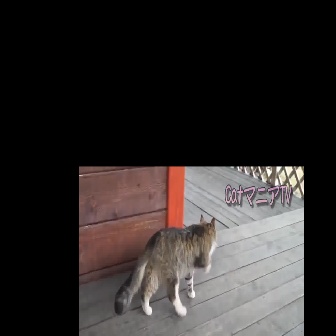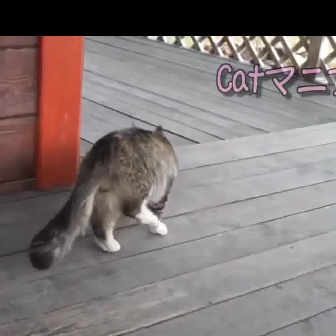
  Please identify the target specified by the bounding box [113,213,217,317] in the first image and locate it in the second image. Return the coordinates in [x_min,y_min,x_max,y_max] format.
Answer: [27,121,176,270]